Monseigneur (film)

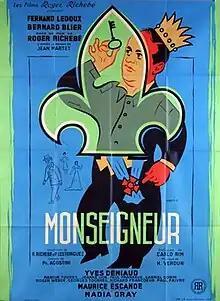

Monseigneur is a 1949 French drama film directed by Roger Richebé and starring Fernand Ledoux, Bernard Blier and Nadia Gray. It was shot at the Neuilly Studios in Paris and on location around the city. The film's sets were designed by the art director Jacques Krauss.